Rainwater harvesting in the Sahel

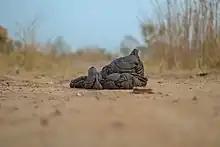
Dried cow dung near Katari, Nigeria; in some cases a shortage of nitrogen-rich animal manures is a limiting factor on establishing "zaï" and "demi-lunes"

Half-moons, which are known as through much of the Sahel because of the French colonial influence on regional languages, are a widely used traditional form of semi-circular planting pit. Half-moons are formed by digging a hole up to four meters across but somewhat shallower in depth, and "placing the removed earth on the downhill side." Half-moons are particularly useful for remediating the more or less impermeable "glacis" soils. These edged planting pits capture and hold organic matter and moisture. The accumulated detritus in turn attracts termites and other invertebrates whose actions create passages and pores in the organic matter, building humus, and permitting better water infiltration. Half-moons have been shown to reduce the risk of crop failure and increase agricultural productivity, especially with the use of "complementary inputs" such as animal manures.